Hyundai i30

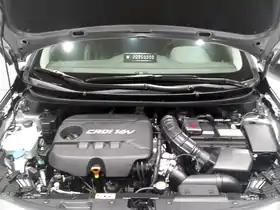
Diesel CRDi engine

Hyundai unveiled the third generation i30 at the 2016 Paris Motor Show. The car introduced a new design language for the brand called "Cascading grille". It is launched for North American market in 2017 as 2018 model as Elantra GT. For the 2019 model year, for European markets only, Hyundai standardized the i30 Fastback front design, for all i30 versions. (Excluding the i30 N-line and i30N models)